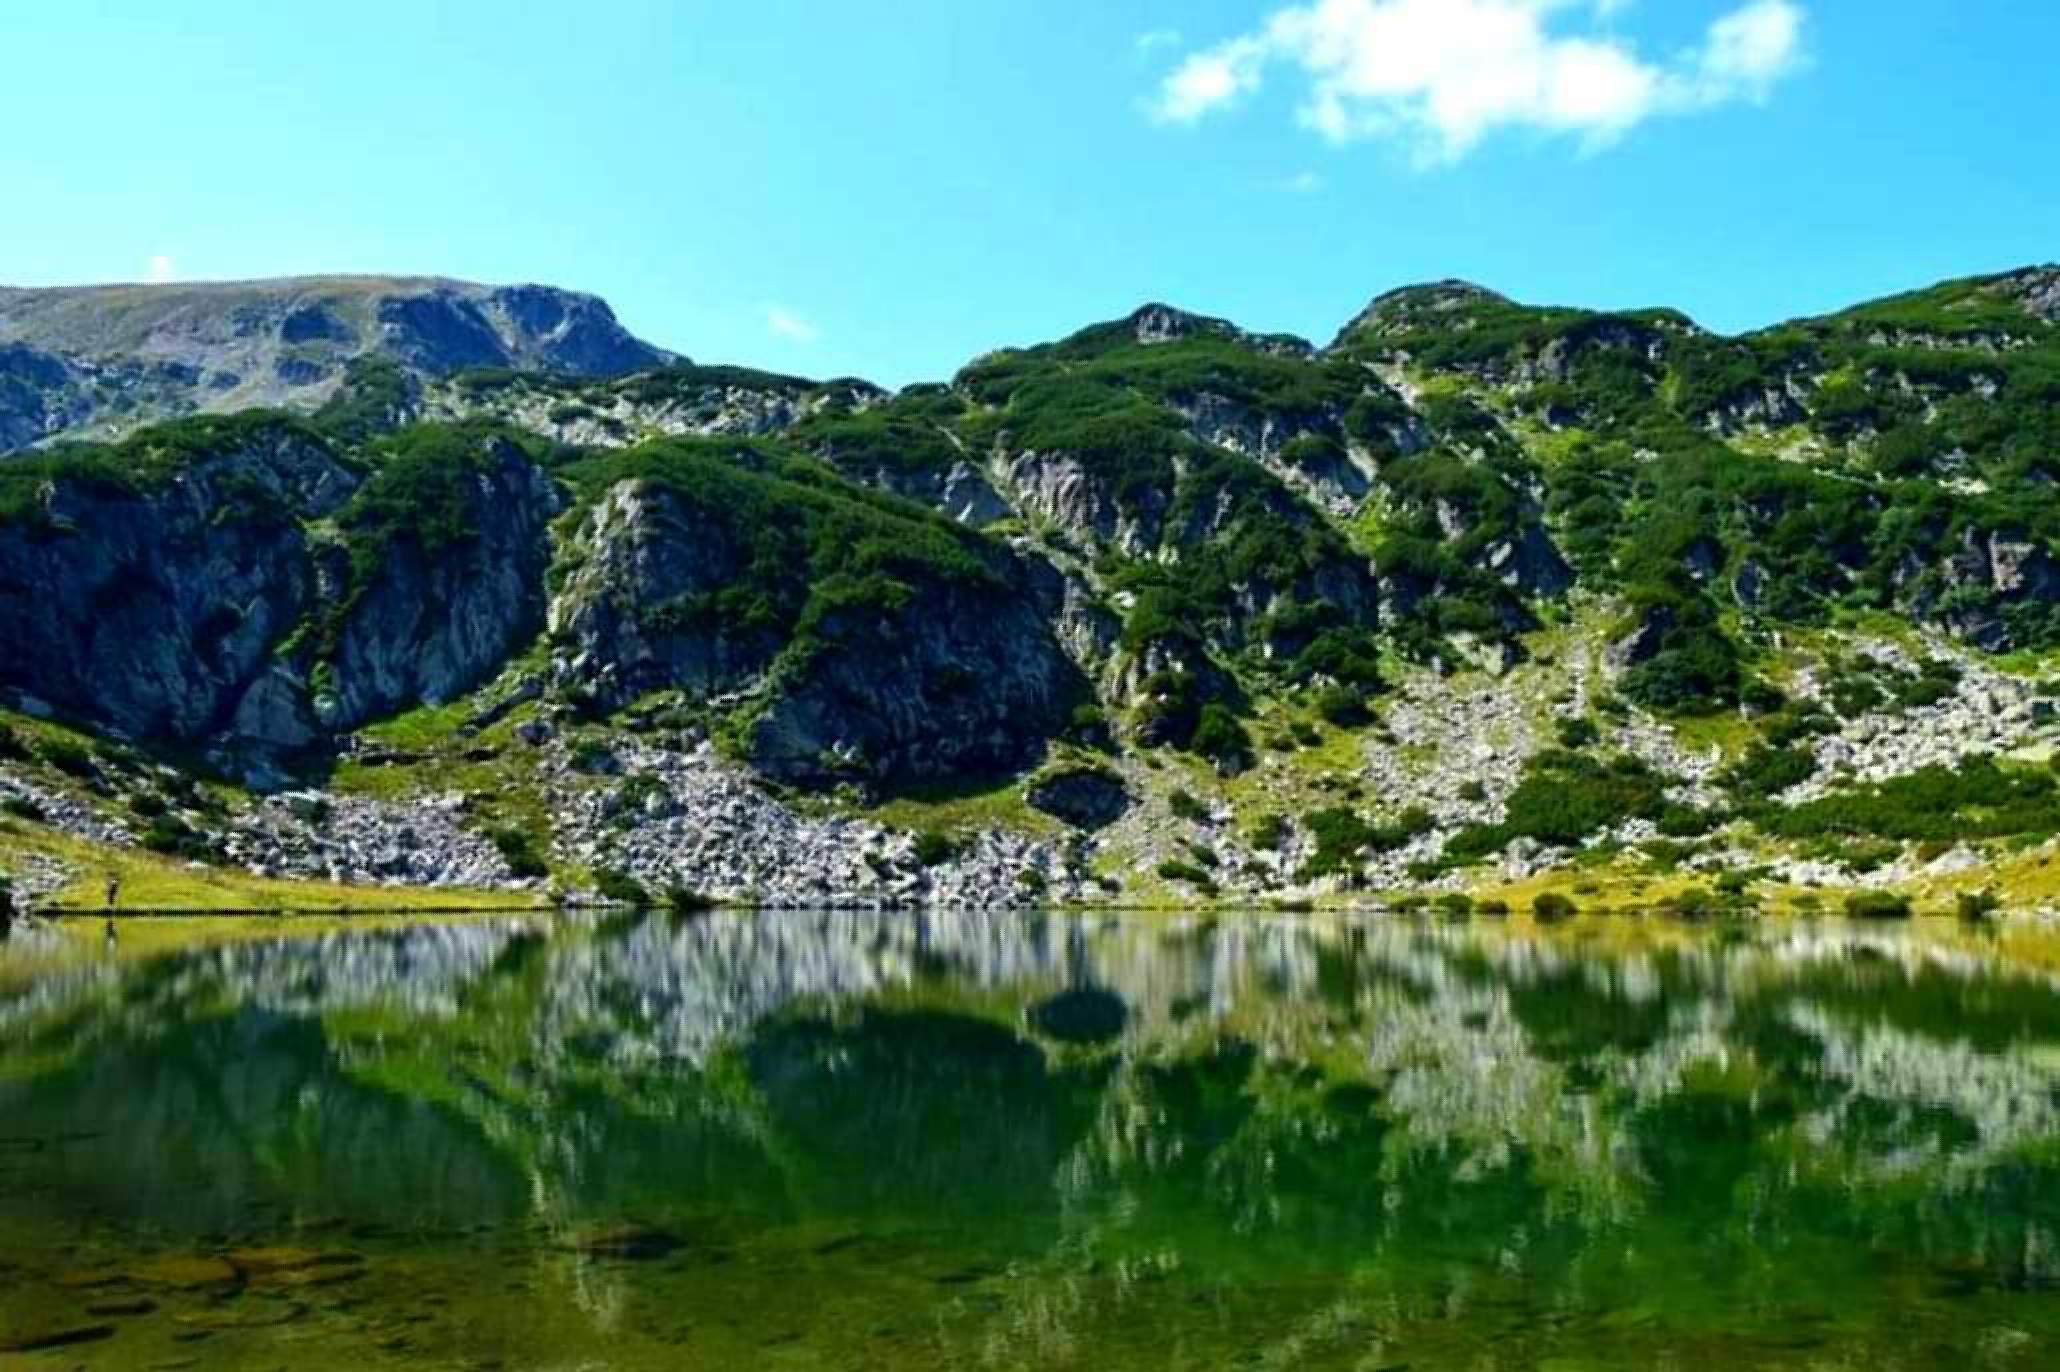
natural, natural landscape, nature, highland, mountainous landforms, mountain, tarn, reflection, water, wilderness, sky, lake, vegetation, water resources, nature reserve, mountain range, hill, fell, natural environment, hill station, mount scenery, valley, grass, panorama, landscape, grassland, national park, river, lake district, fjord, photography, tree, bank, loch, reservoir, watercourse, rural area, cloud, alps, terrain, ridge, glacial lake, cirque, meadow, pond, tourism, massif, bay